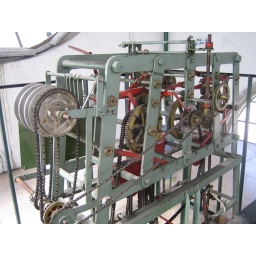
clock machine in basilica